Answer in natural language. How many Windows are visible in the scene? Choose between the following options: 4, 2, 3, 0 or 2
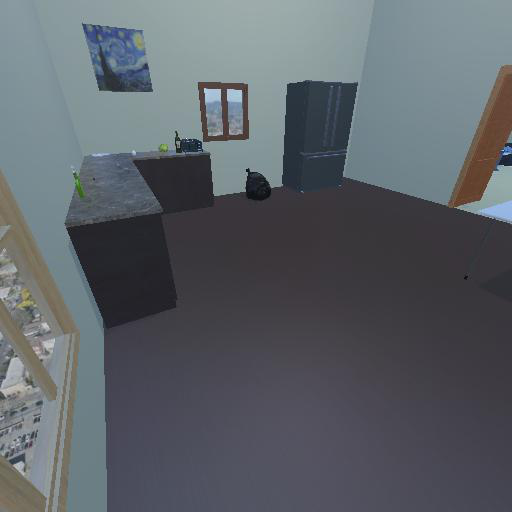
<answer>2</answer>